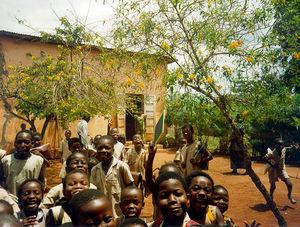
Écoliers au Rwanda 日本語: ルワンダの学童.